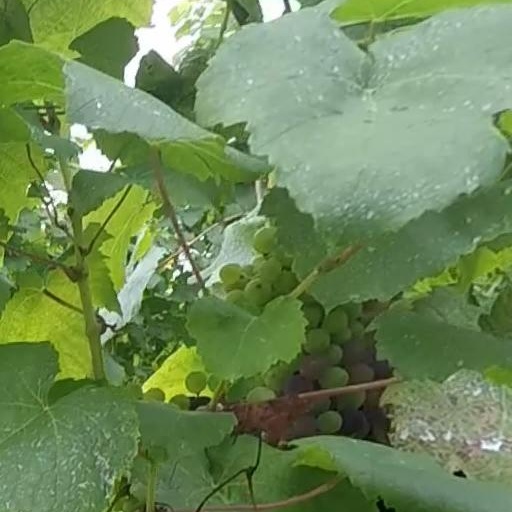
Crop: grape